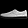
Label: Sneaker